Scott Beale (cultural curator)

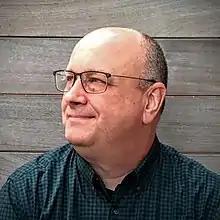

Scott Beale (born May 30, 1968) is an American cultural curator, photographer, documentarian and social media expert who founded Laughing Squid, a blog about art, culture and technology and a web hosting company. He is New York City based.